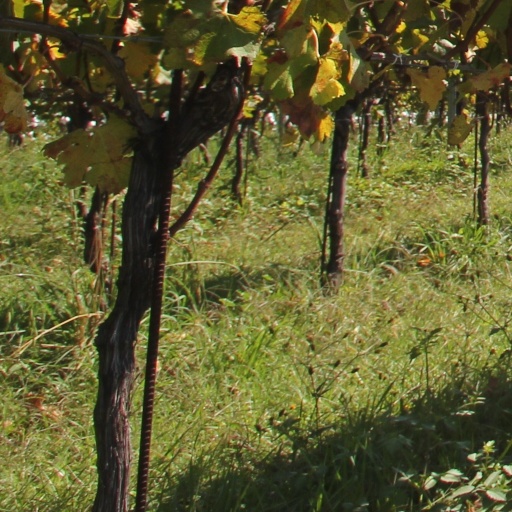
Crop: grape